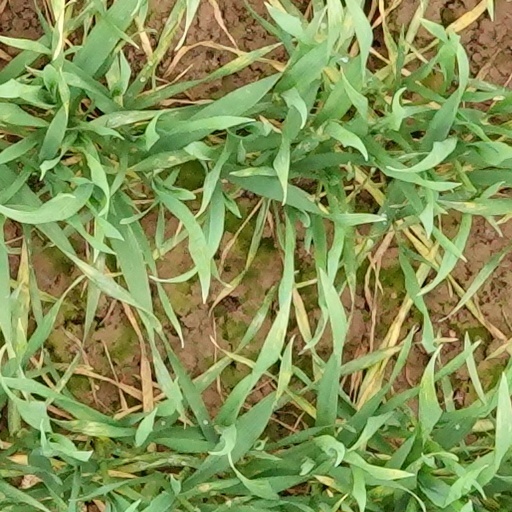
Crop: wheat